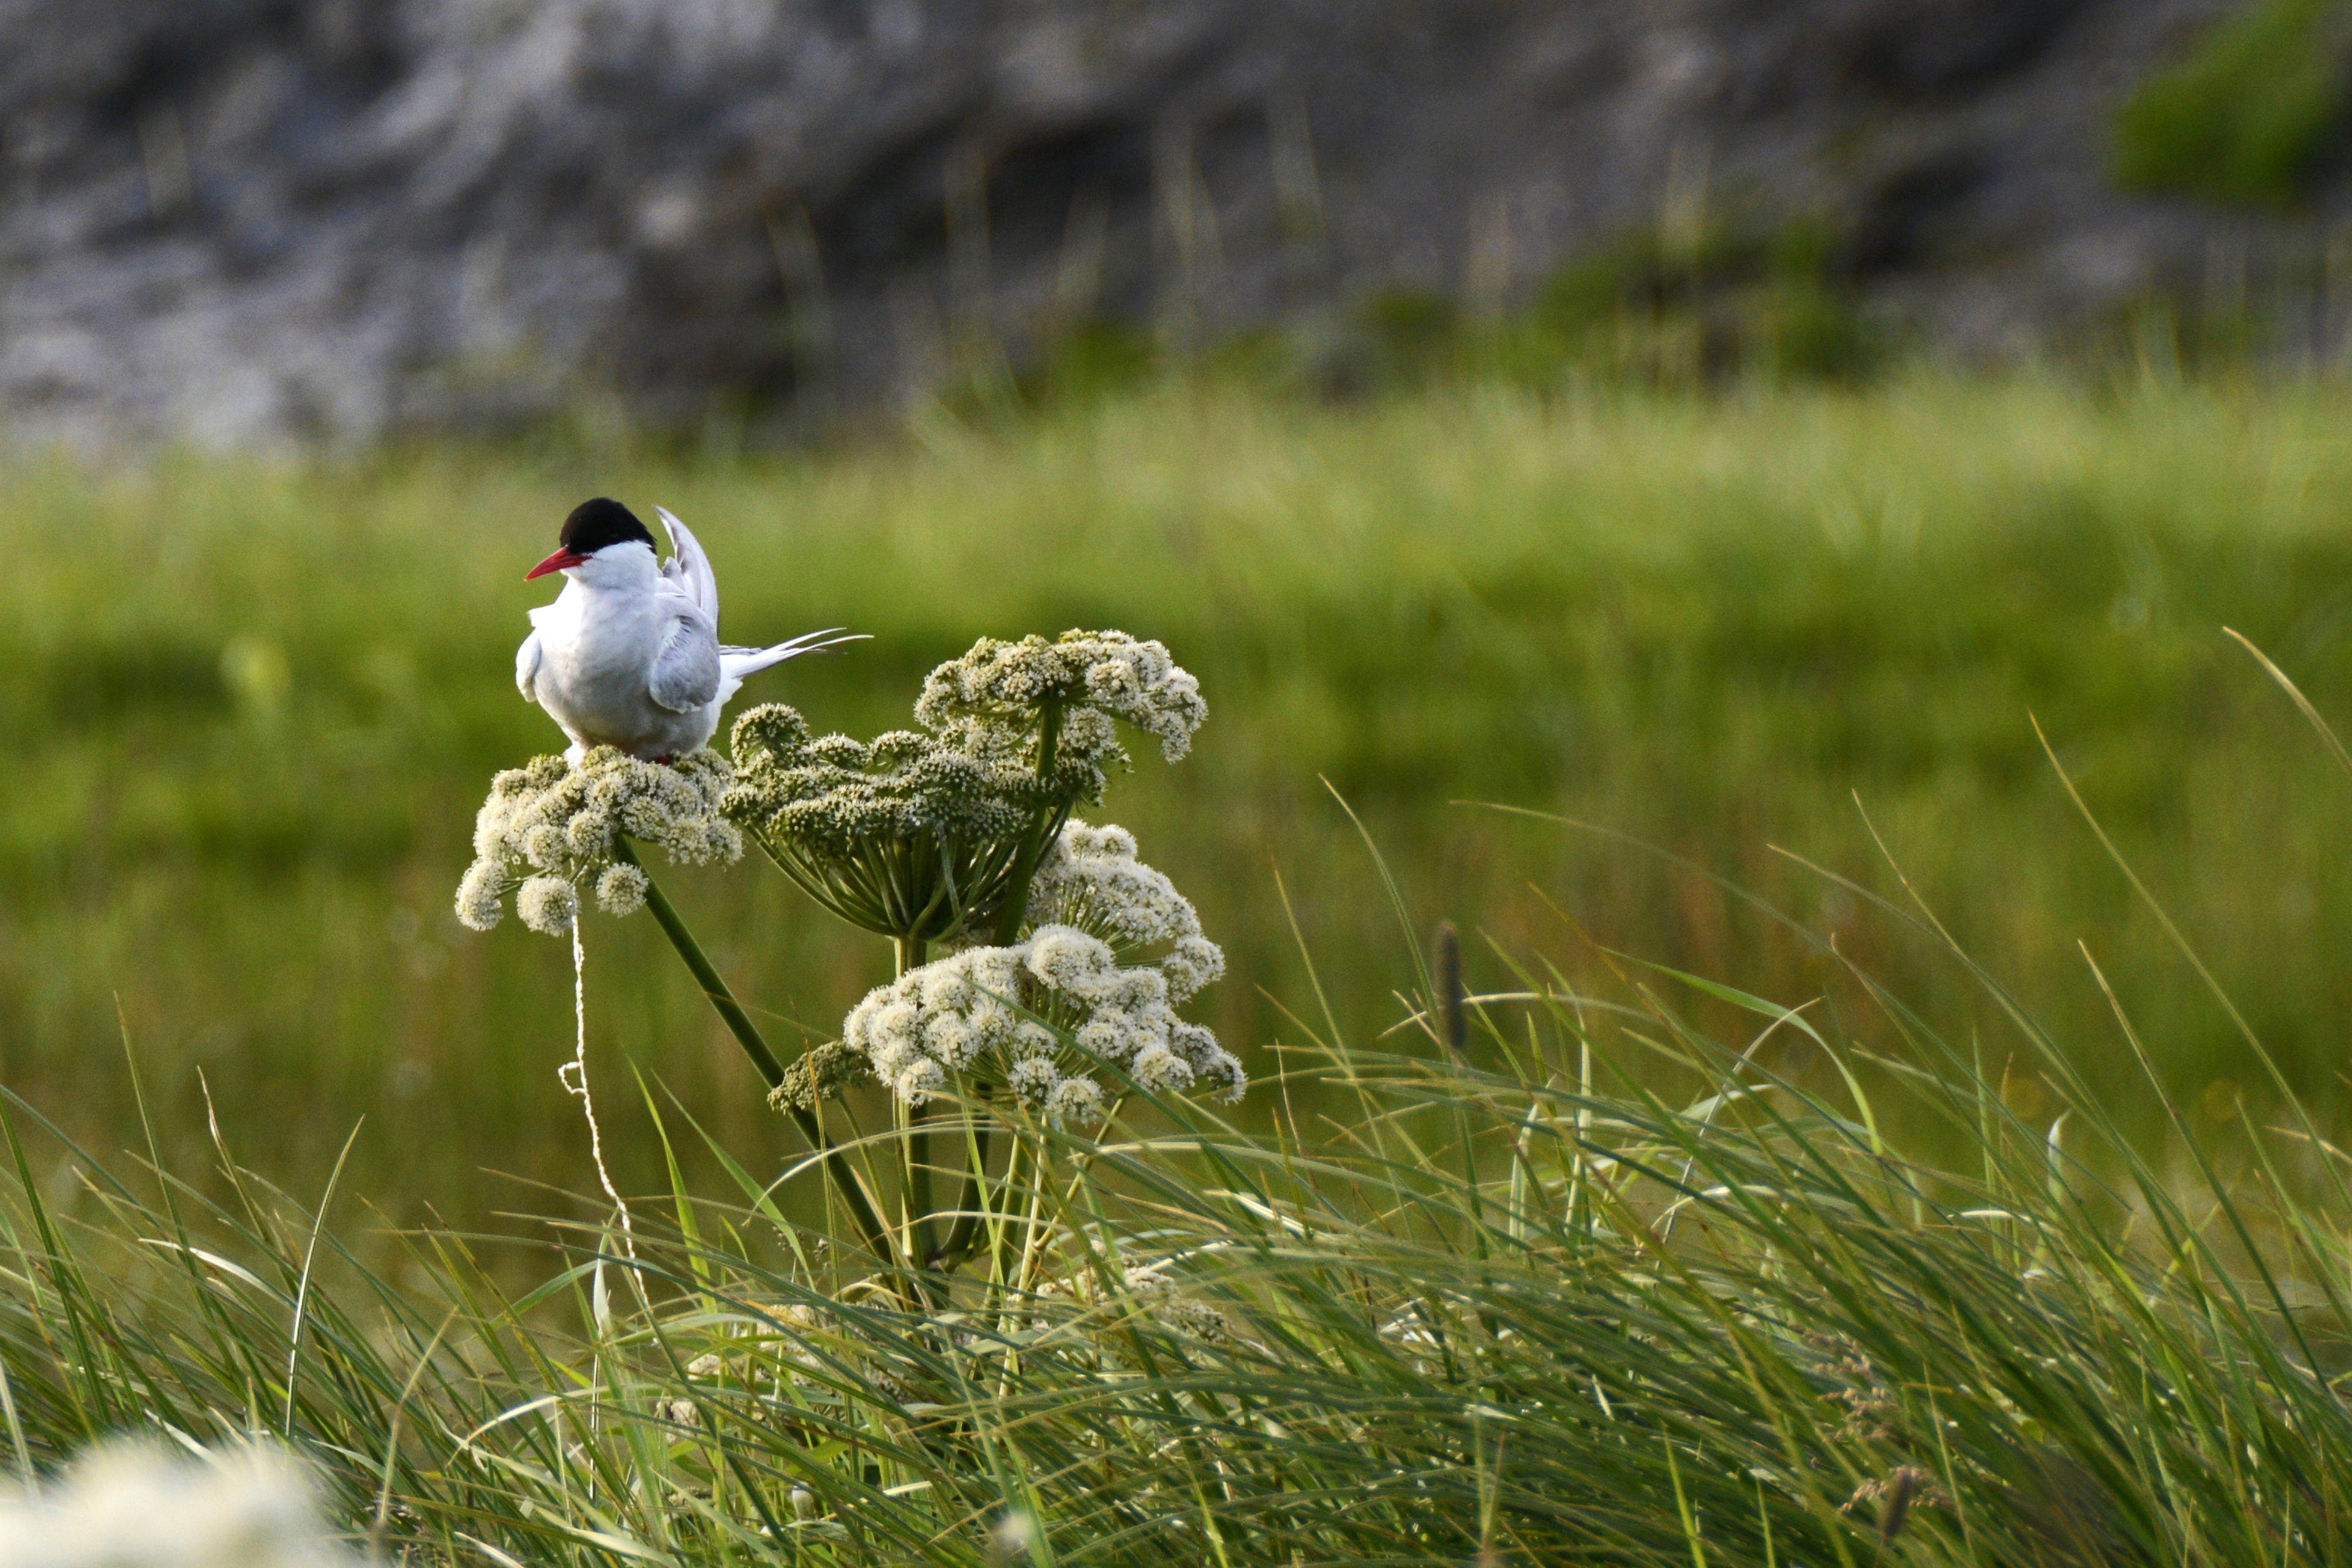
nature, grass, blossom, bird, meadow, prairie, flower, bloom, animal, seagull, wildlife, green, iceland, fauna, plumage, sit, wetland, vertebrate, sparrow, water bird, shorebird, seevogel, perching bird